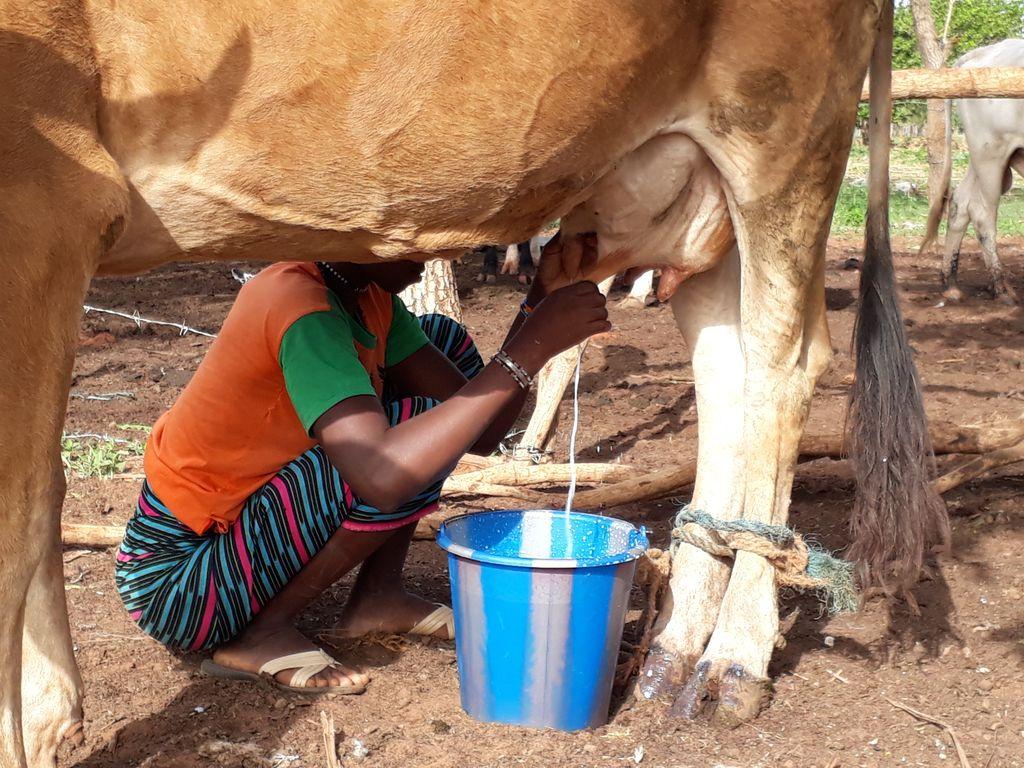
Kuna mtu akimnyonyesha ng'ombe. Mtu huyo ameketi chini akitumia mkono wake kumvua maziwa ng'ombe na kuyatwanga kwenye kidumu cha rangi [cs]blue[cs] kilichowekwa chini. Mguu wa ng'ombe umefungwa kwa kamba ili ng'ombe asiendelee kusogoa wakati wa kunyonyeshwa.